Whitfield Connor

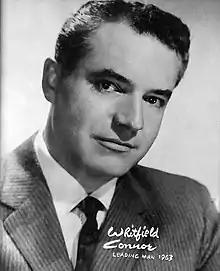

In 1945 he made his Broadway debut as Horatio in a production of Hamlet and by 1948 had won his first theatrical award, a Theatre World Award for his portrayal of Macduff in Macbeth starring Michael Redgrave.